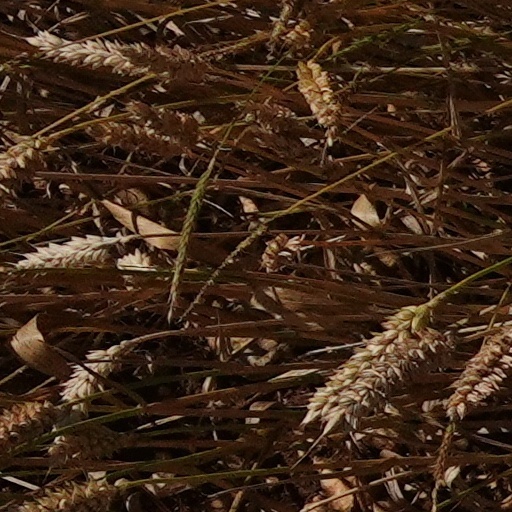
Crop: wheat